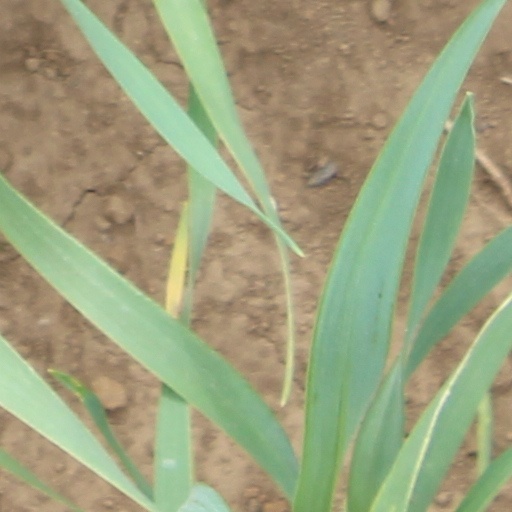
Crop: wheat